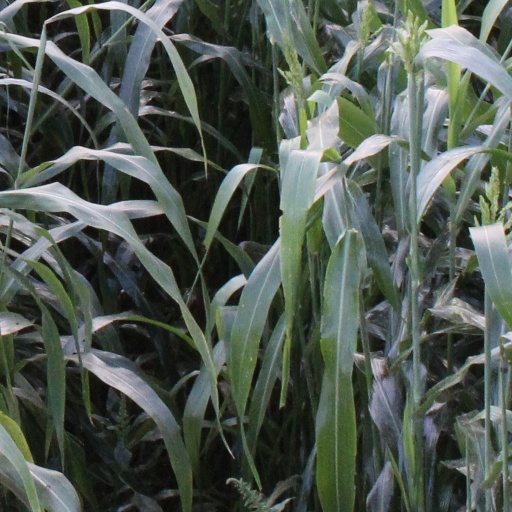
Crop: sorghum